Koerner House (Palm Springs, California)

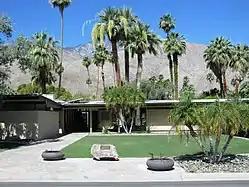

The Koerner House is a historic building located in Palm Springs, California. The house was designed in 1955 for the Vancouver-based couple of Leon Koerner and Thea Koerner.